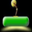
Label: lamp